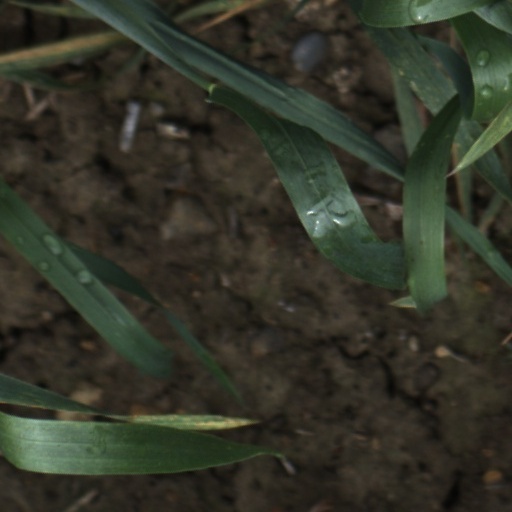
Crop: wheat